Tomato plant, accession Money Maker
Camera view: horizontal (90 deg, fisheye); turntable rotation: 90 degrees
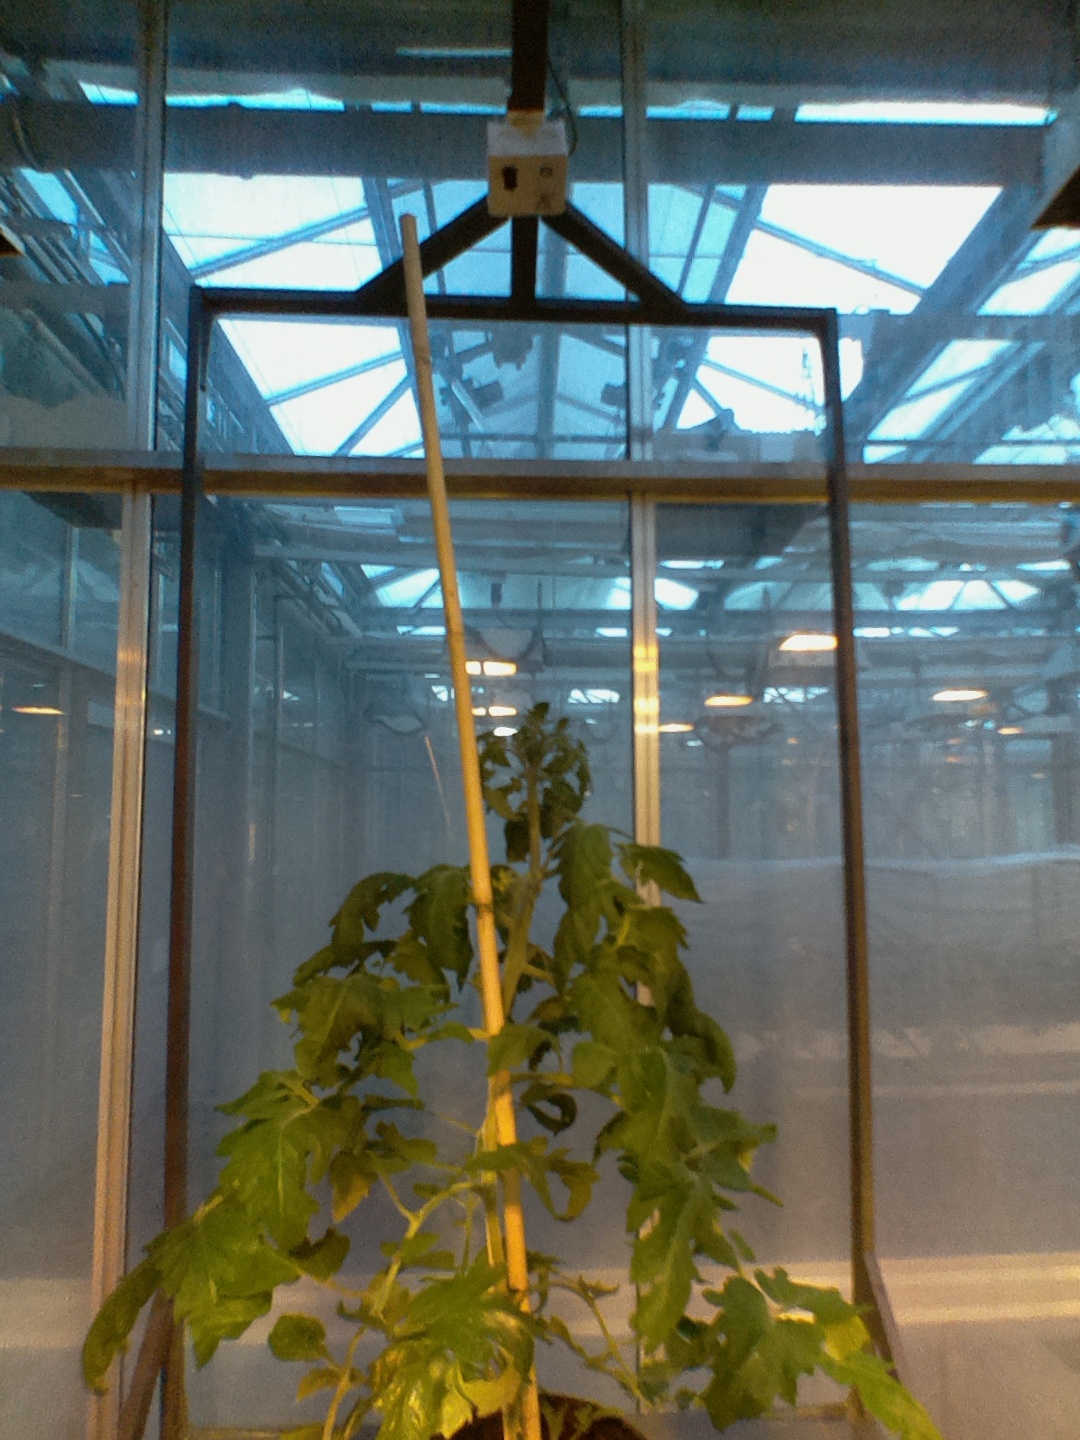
BBCH growth stage 63: 30%-40% of flowers open